Afro-Emiratis

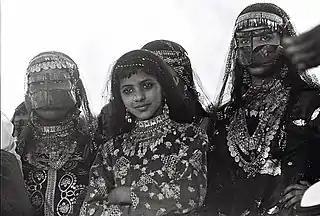
A group of Emirati women

Afro-Emiratis (Standard Arabic: الإماراتيون الأفارقة), also known as African Emiratis and Black Emiratis, are Emiratis of full or partial Black African and Afro-Arab descent. They are mostly concentrated in the Northern Emirates. Despite their minority status within the broader Emirati population, they have a significant historical presence and cultural contribution, especially in sports and music.